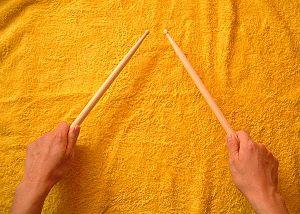
Une batterie est un ensemble d'instruments de percussion disposé pour être joué par une seule personne à l'aide de baguettes et de pédales.